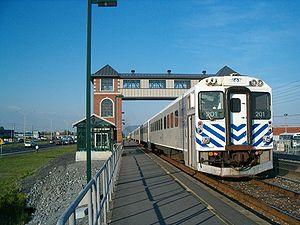
Les trains de banlieue de Montréal sont un réseau de six lignes de trains de banlieue de la Région métropolitaine de Montréal, opéré par Bombardier Transportation mais exploitées par exo, l'identité de marque du Réseau de transport métropolitain, anciennement l'Agence métropolitaine de transport, mandaté par l'Autorité régionale de transport métropolitain, desservant la région métropolitaine de Montréal.
Hawker Siddeley RTC-85SP / D sont des rames automotrices diesels fabriquées par Hawker Siddeley Canada pour GO Transit, basées sur les wagons de métro de la série H qu'ils ont construits pour la Toronto Transit Commission.
La gare Saint-Basile-le-Grand est une gare d'exo située dans la ville du même nom. Elle dessert les trains de banlieue de la ligne exo 3.